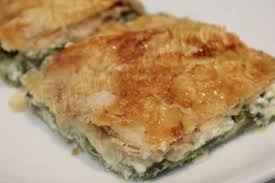
Yemek: borek